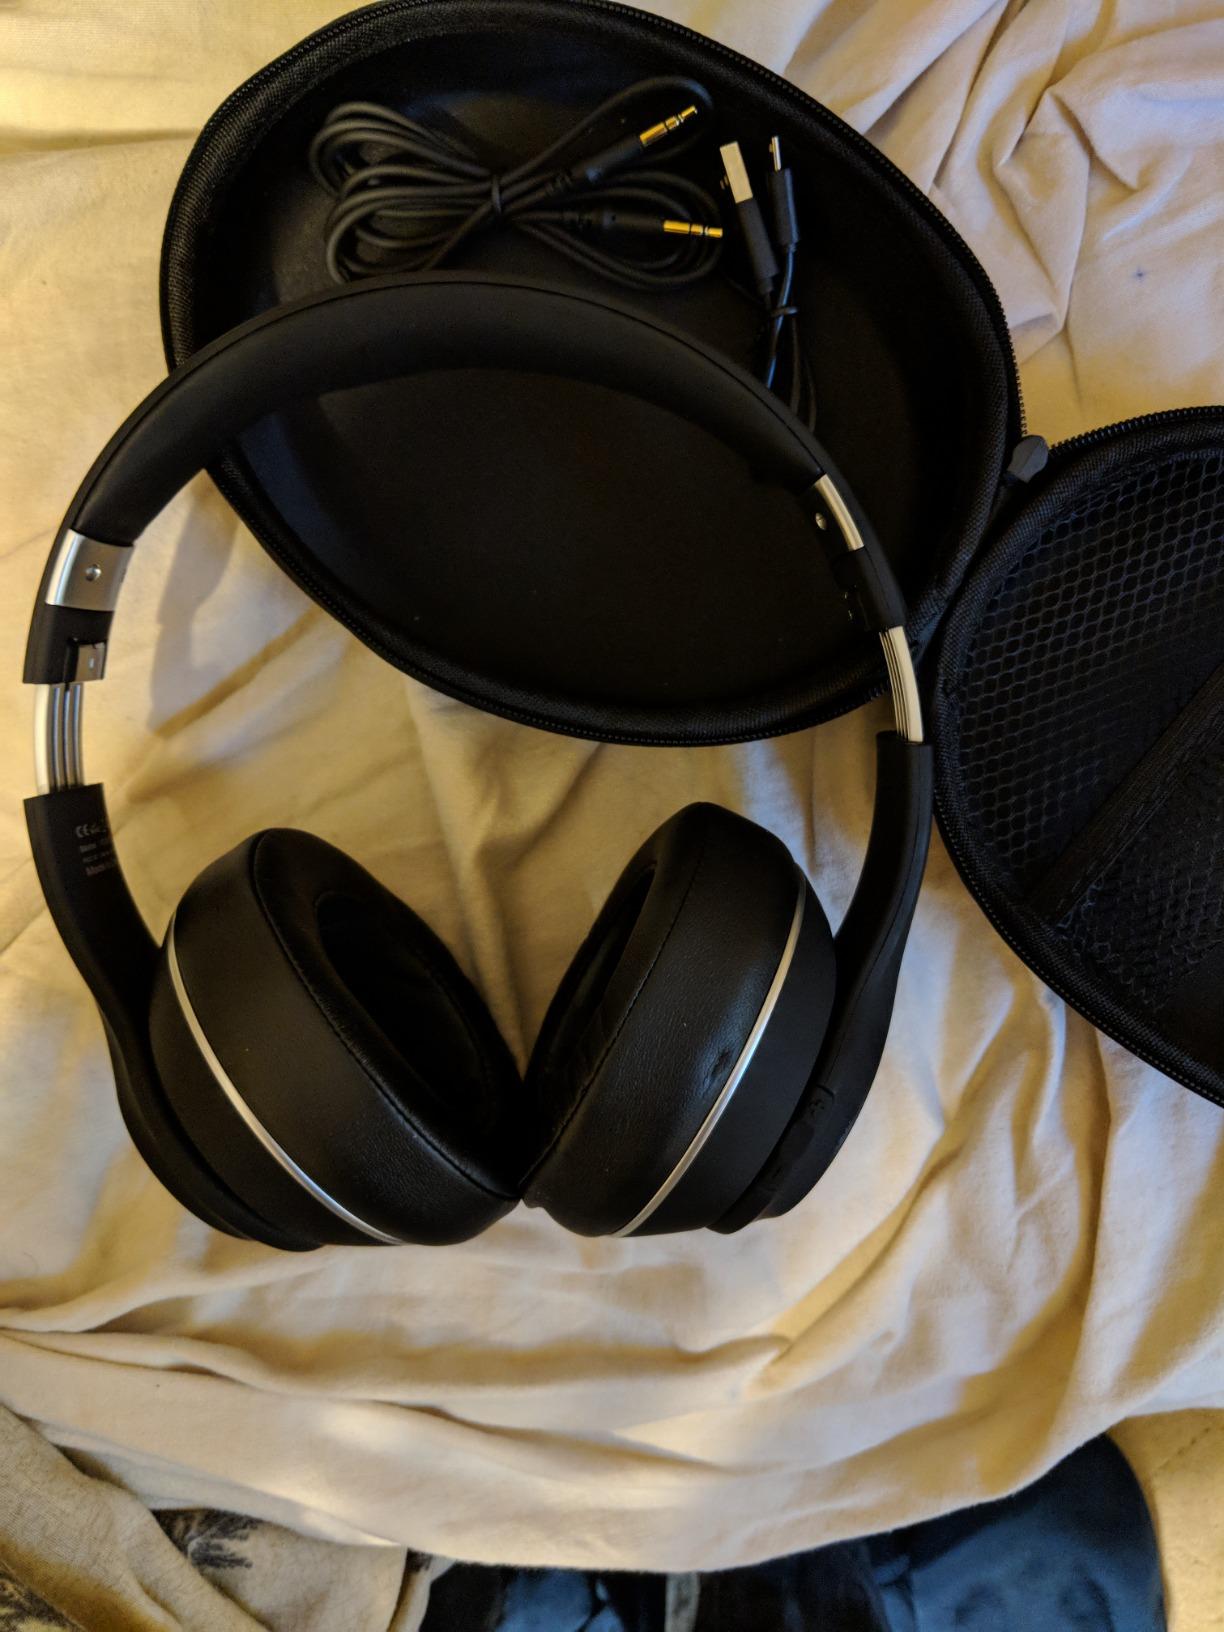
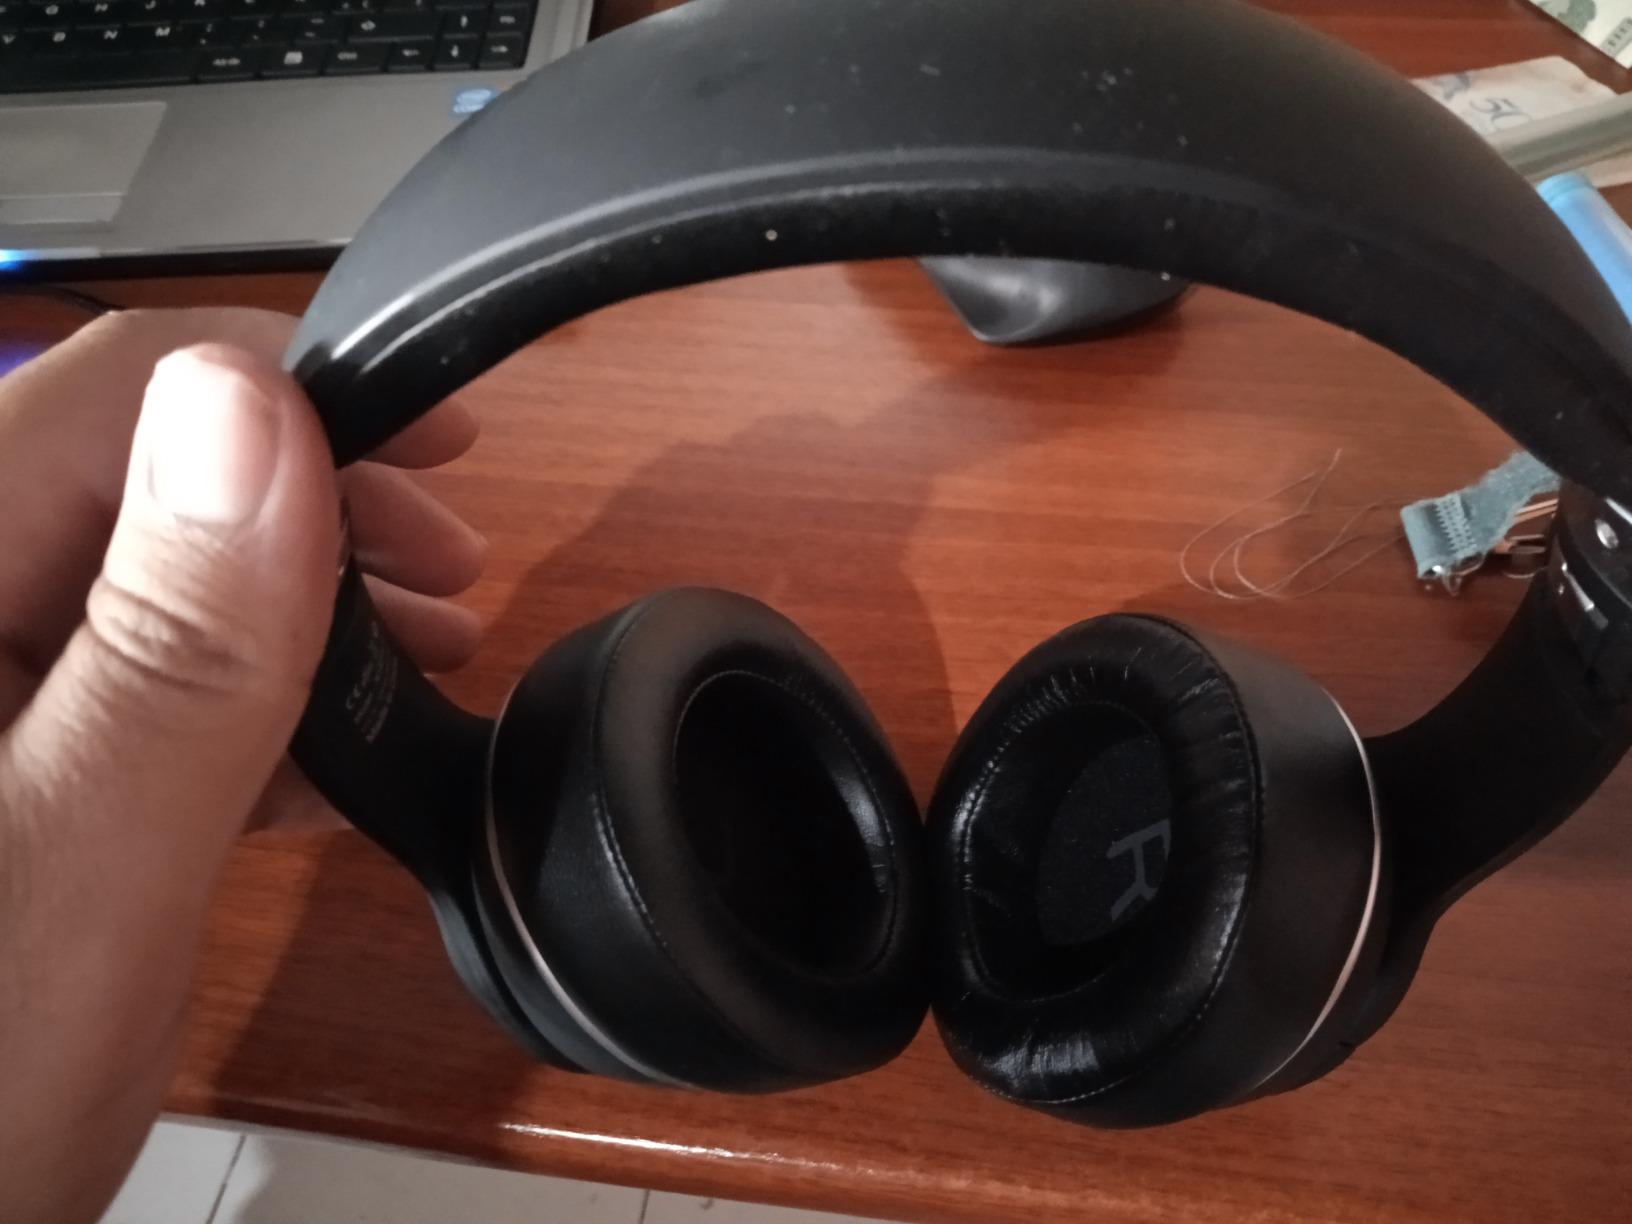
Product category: headphones
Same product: yes